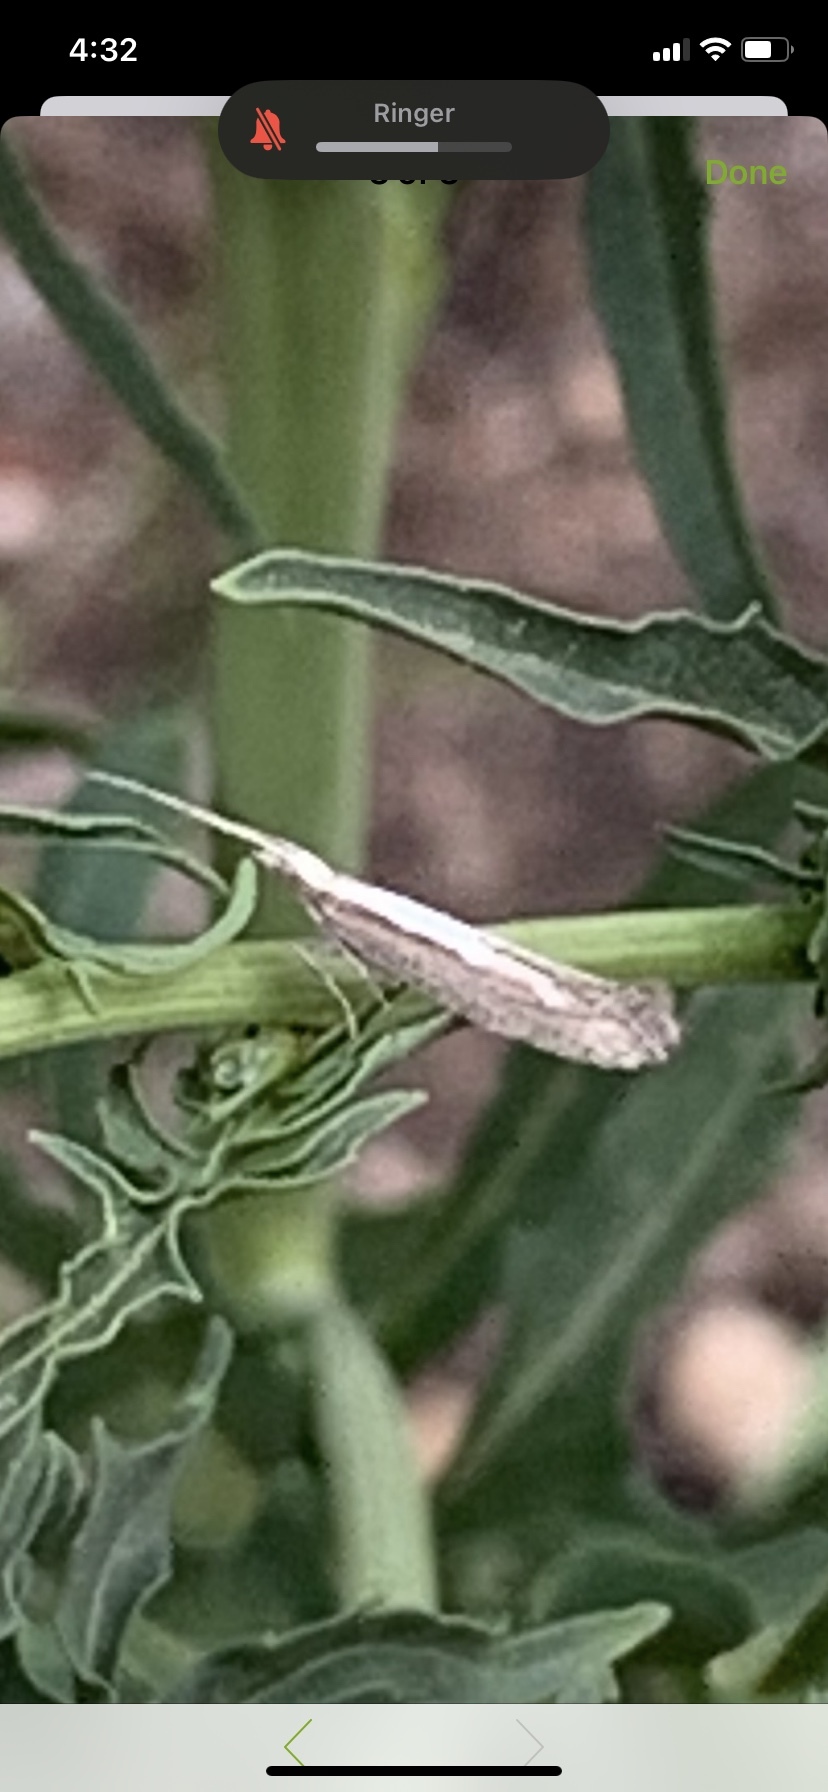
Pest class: diamondback_moth